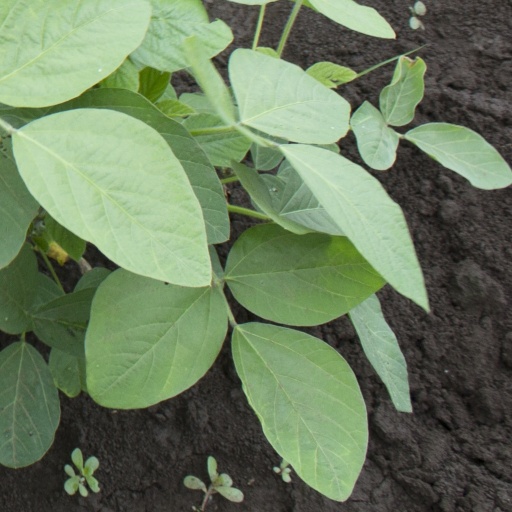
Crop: soybean